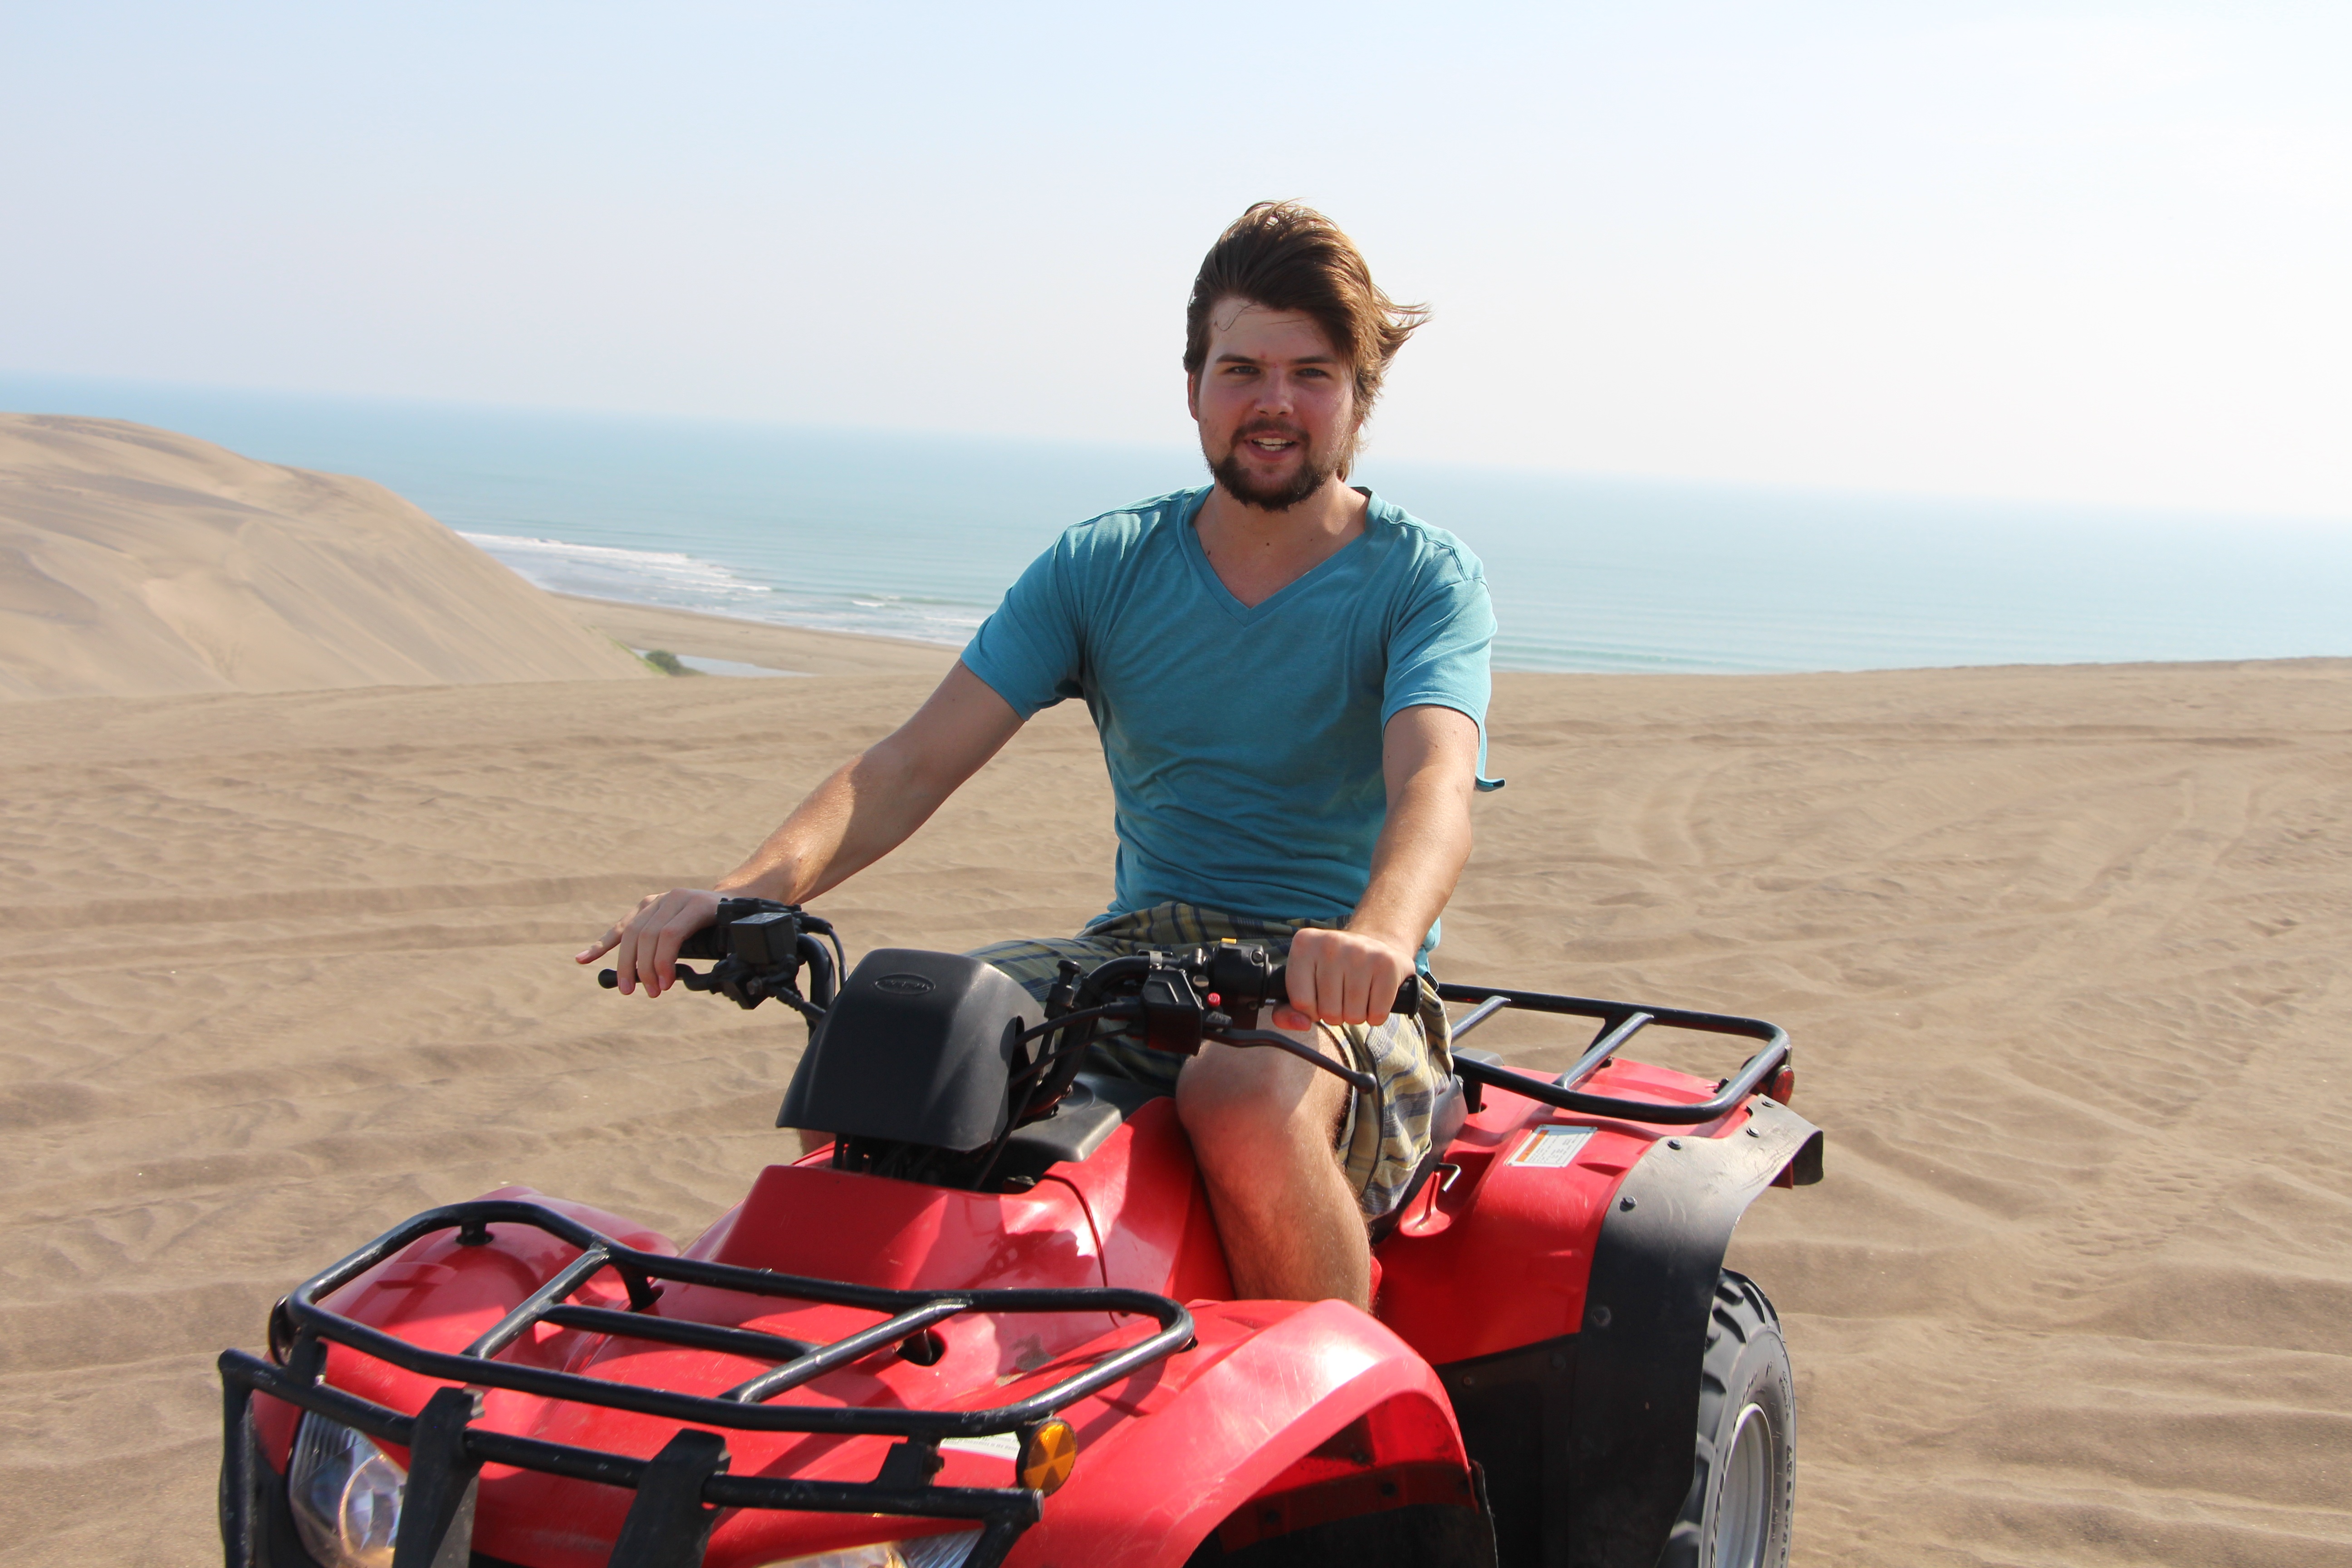
landscape, nature, sand, desert, travel, vehicle, motorcycle, handle, excursion, moto, scooter, sports, habitat, rally, lead, atv, man driving, natural environment, aeolian landform